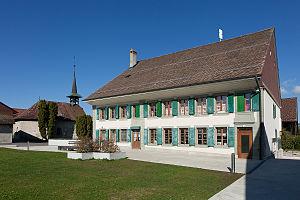
Le Jorat est une région naturelle, s'étendant sur une zone montagneuse et boisée, située au nord-est de Lausanne, dans le canton de Vaud, en Suisse.